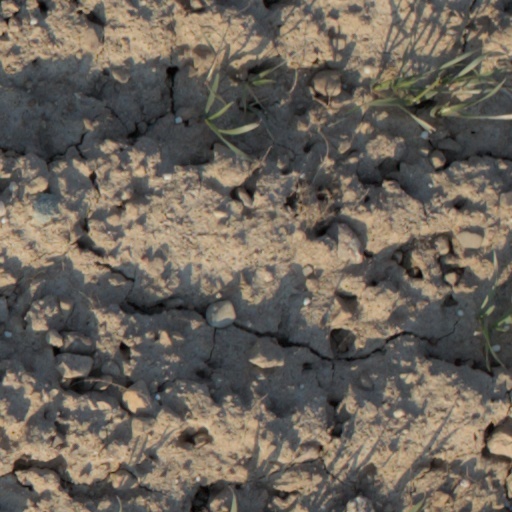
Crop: wheat